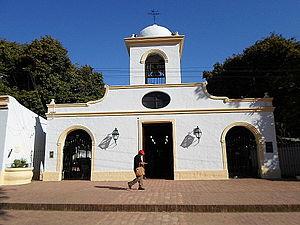
La province de Corrientes est une province du nord-est de l'Argentine, dont la capitale est la ville de Corrientes. Au nord comme à l'ouest elle est délimitée par le Río Paraná, qui la sépare du Paraguay et des provinces du Chaco et de Santa Fe ; sa frontière orientale est constituée par le río Uruguay, qui la sépare de la République d'Uruguay et du Brésil ; les rivières Guayquiraró et Mocoretá délimitent sa frontière sud avec la province d'Entre Ríos. Au nord-est se trouve sa seule frontière artificielle, qui la sépare de la province de Misiones.